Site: brandenburg
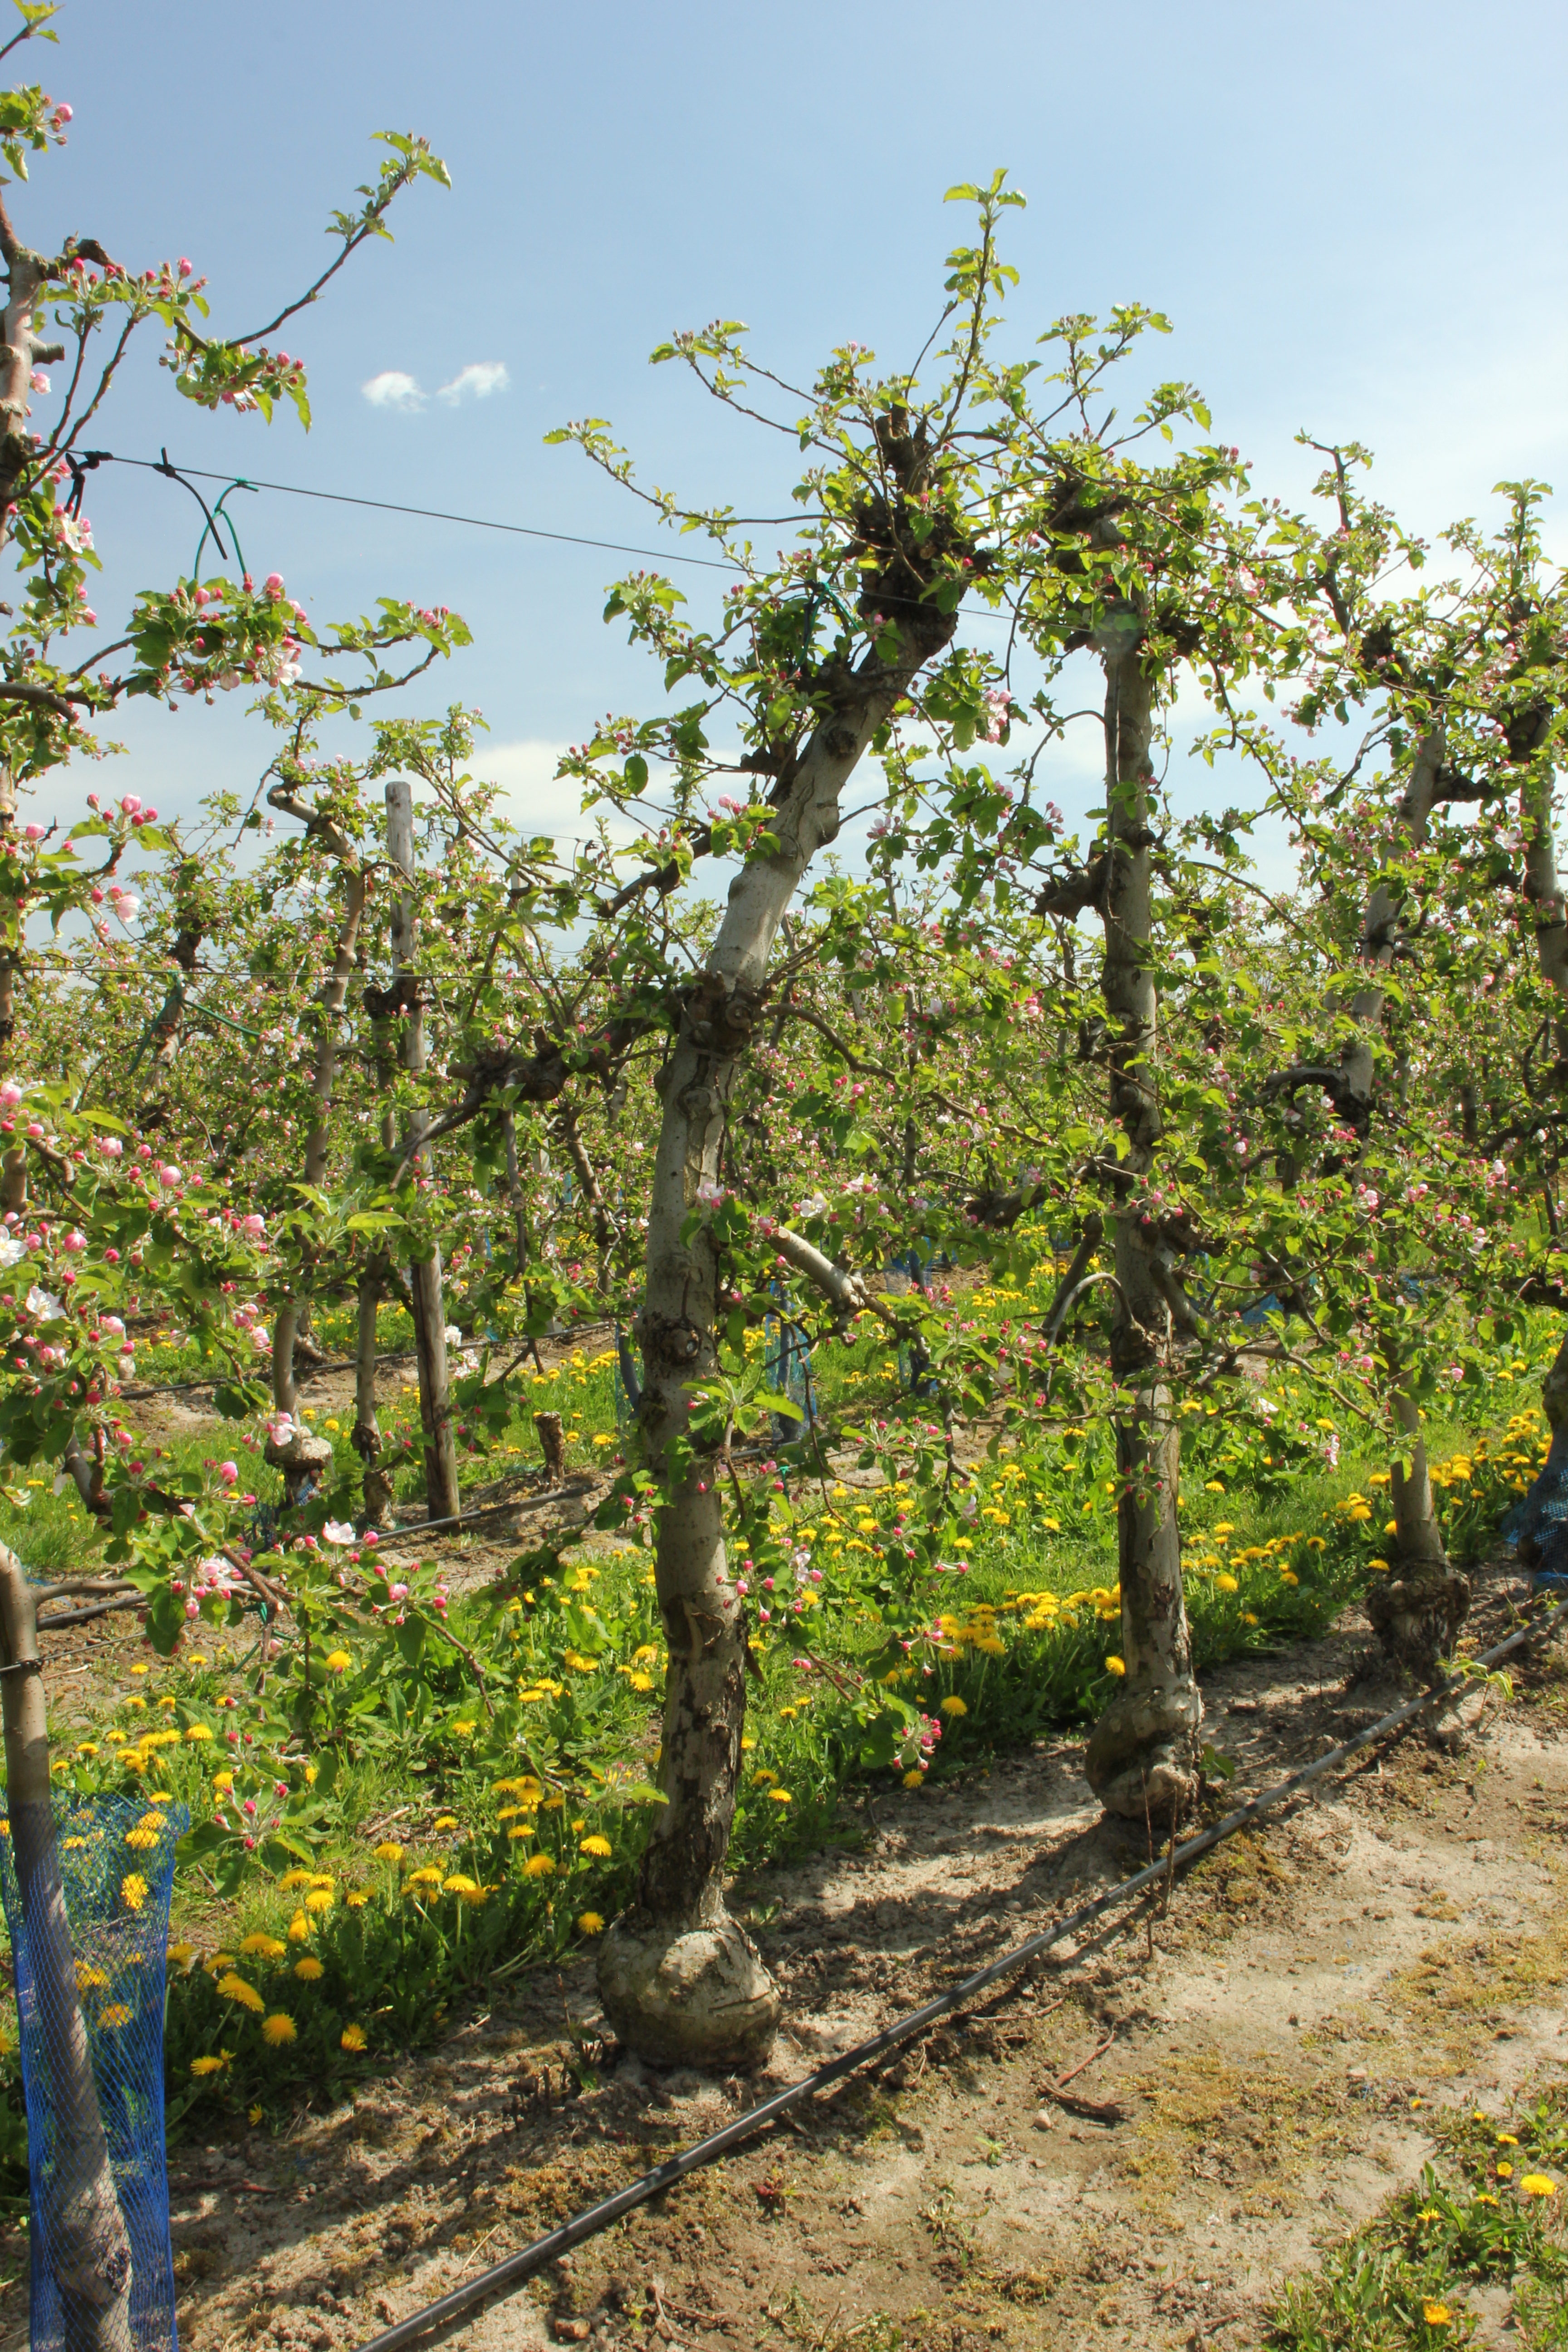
Growth stage (BBCH 57): Inflorescence emergence